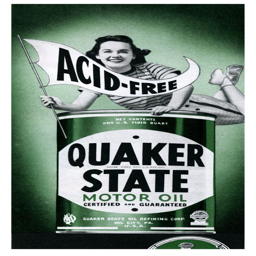
find this pin and more on vintage graphics and advertising